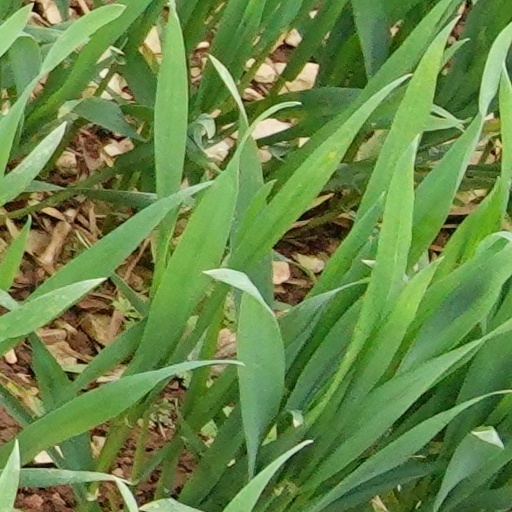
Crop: wheat